James Harcourt

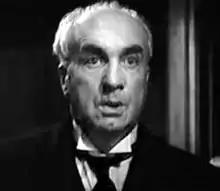
James Harcourt in "Kate Plus Ten" (1938)

Harcourt was born in Headingley, Leeds, West Riding of Yorkshire. He started work as a cabinet maker, and drifted into amateur dramatics. He appeared as a stage actor first in 1903 and worked with the Liverpool Repertory Company from 1919 to 1931, and was with the Old Vic in the mid 1940s.